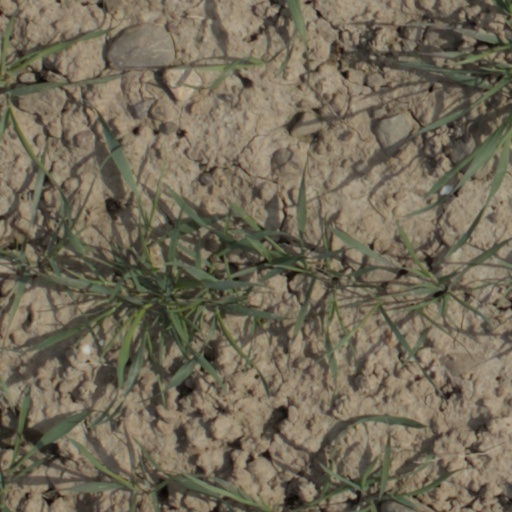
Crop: wheat